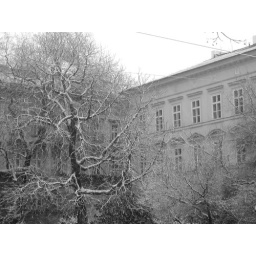
trees and building in snow